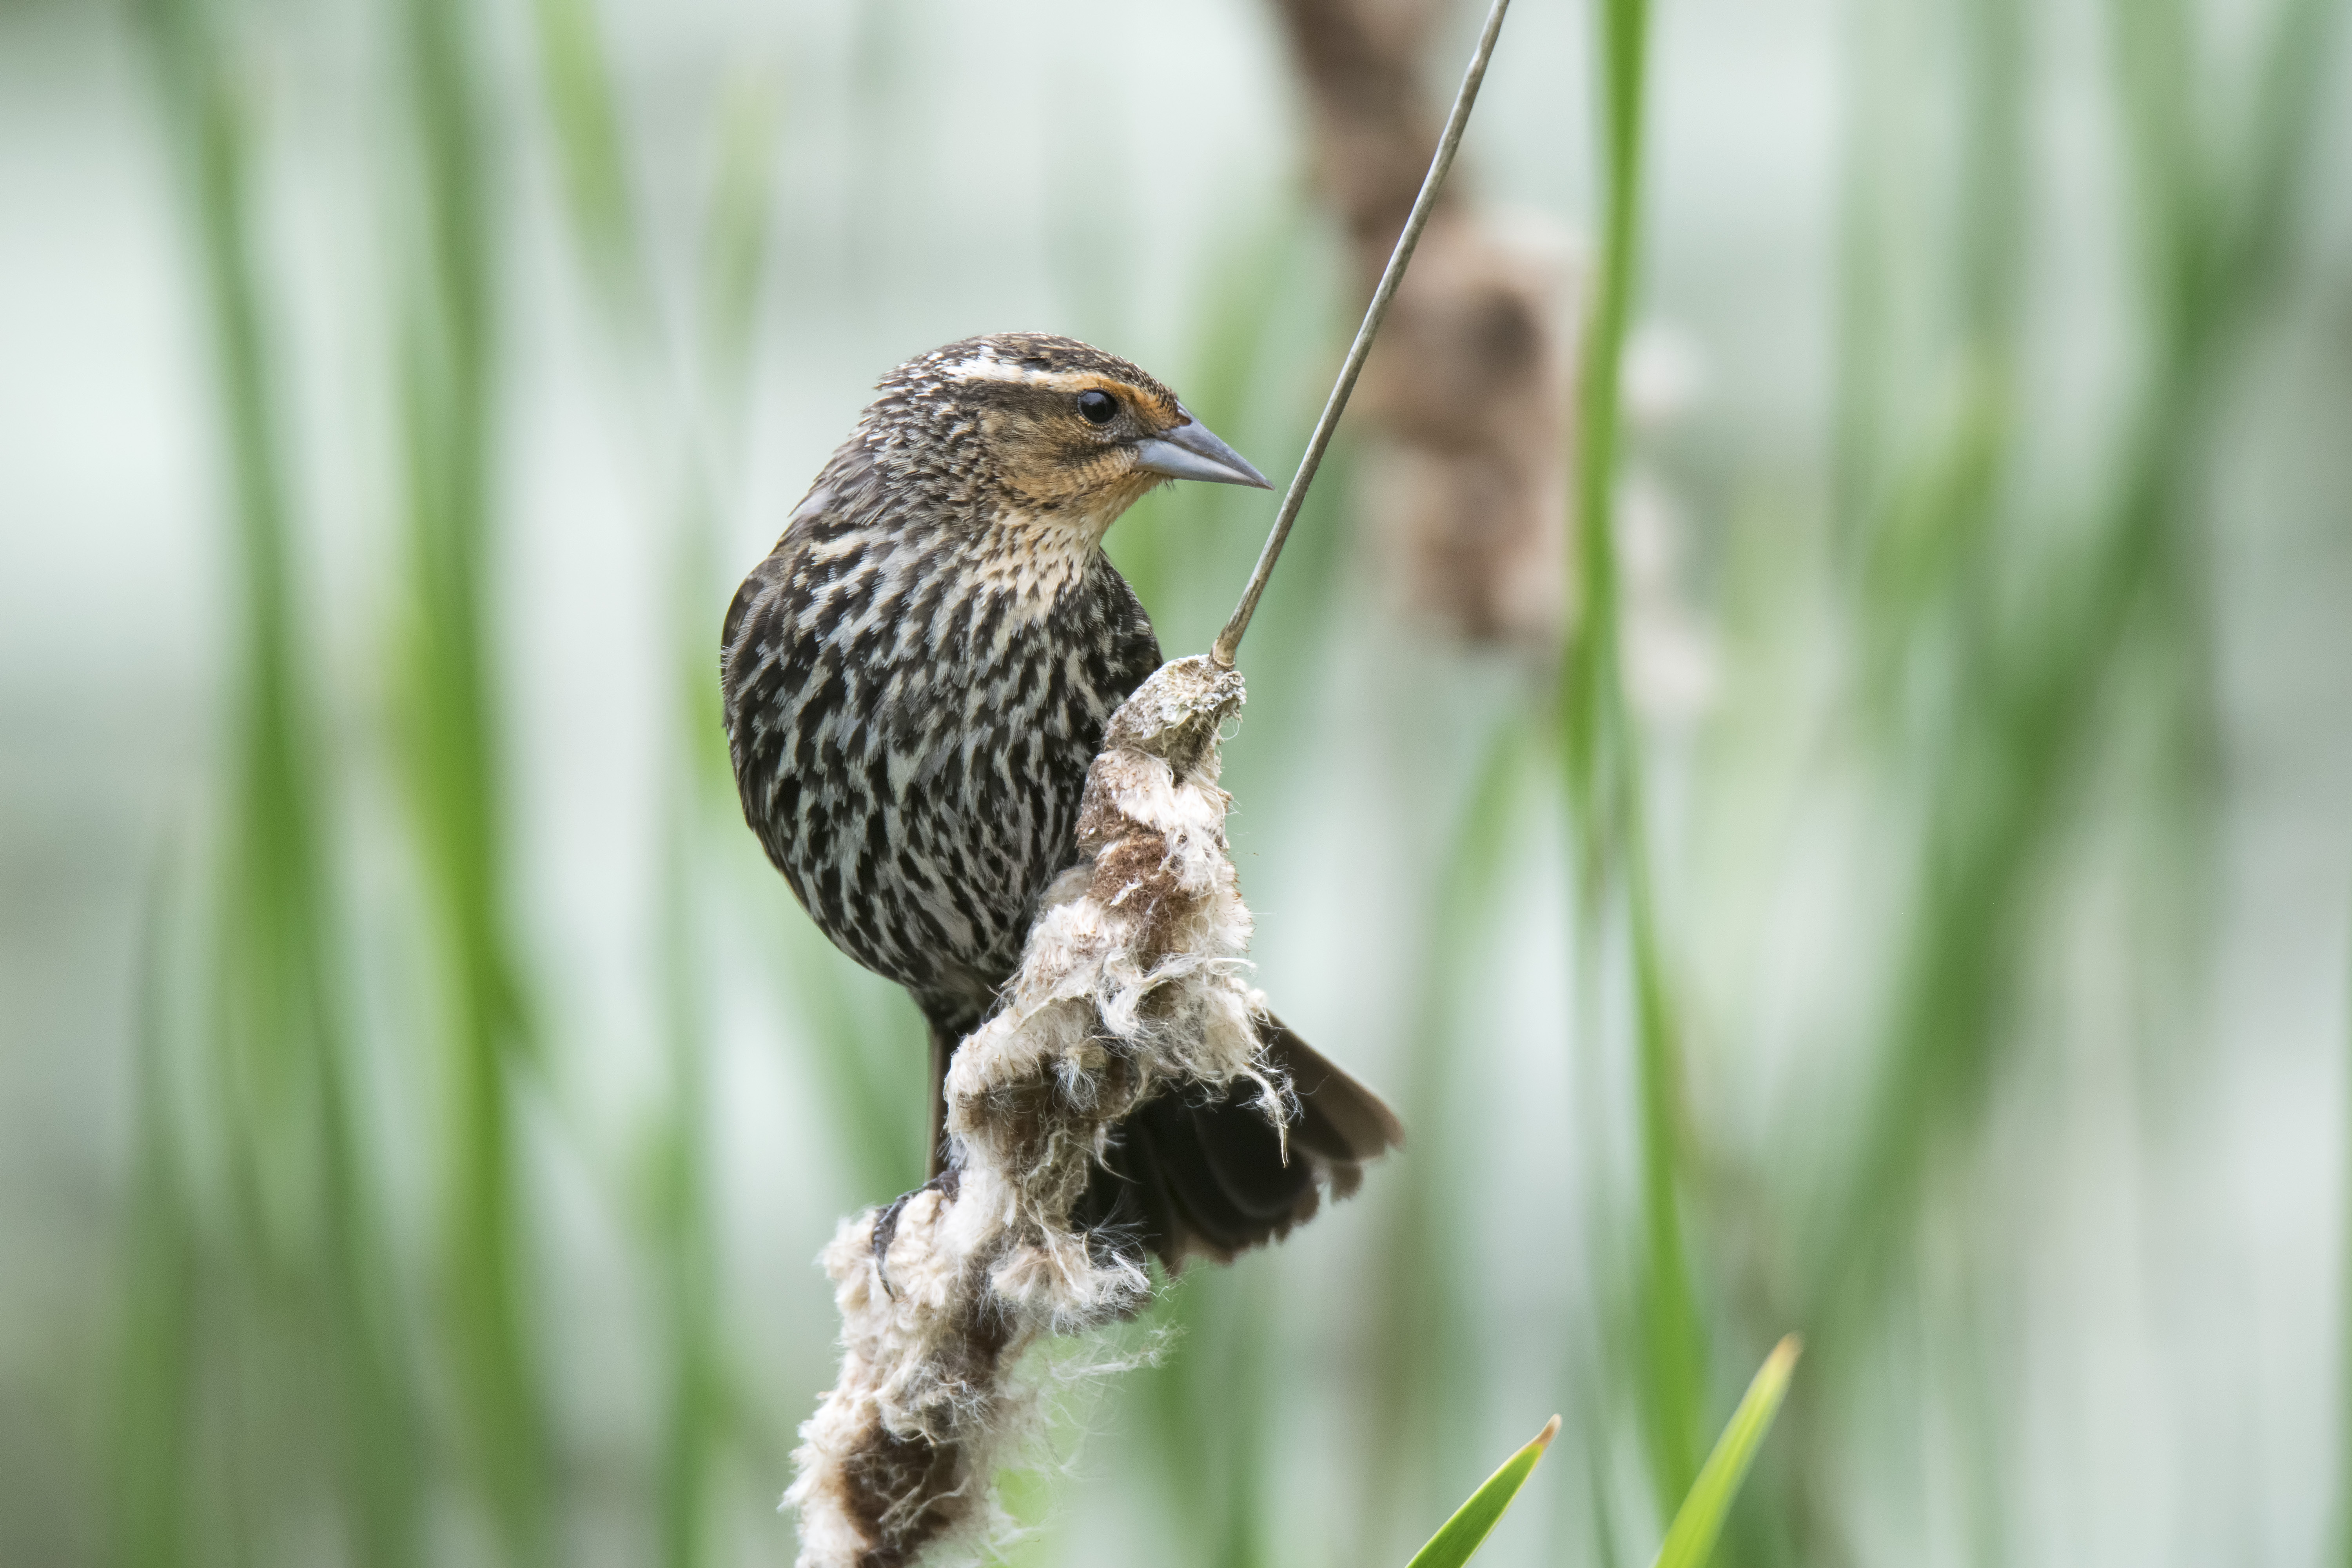
nature, branch, bird, wildlife, red, beak, winged, hawk, fauna, canada, a, vertebrate, sparrow, quebec, blackbird, sherbrooke, oiseau, carouge, paulettes, perching bird